Nonneseter Abbey, Bergen

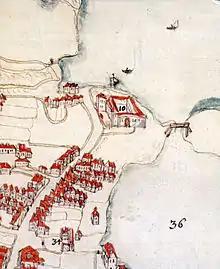
Prospect over Bergen made in 1740 shows Lungegården, built on the foundations of Nonneseter Abbey

Nonneseter Abbey is first recorded by name in 1262, but was certainly founded many years earlier, possibly in about 1150. It was dedicated to the Virgin Mary. The nuns apparently belonged to the Cistercian Order, although this is not confirmed until as late as 1494.